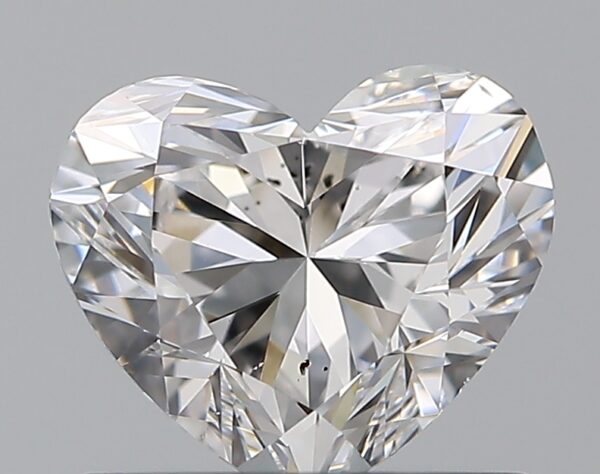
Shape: heart
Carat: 0.9
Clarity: SI1
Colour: D
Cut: EX
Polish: EX
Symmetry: VG
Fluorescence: F
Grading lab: GIA
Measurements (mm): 5.58 x 6.62 x 3.98